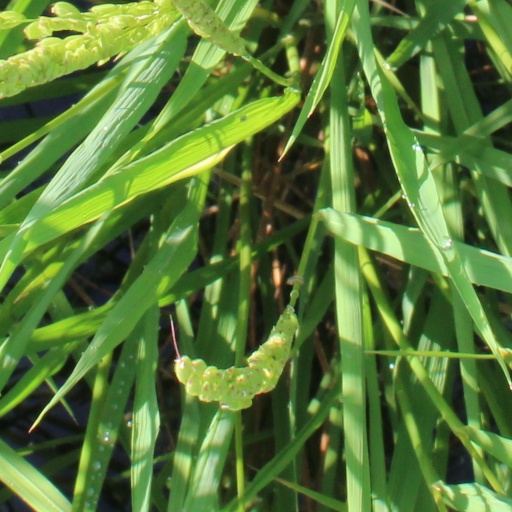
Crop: rice